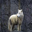
Label: wolf